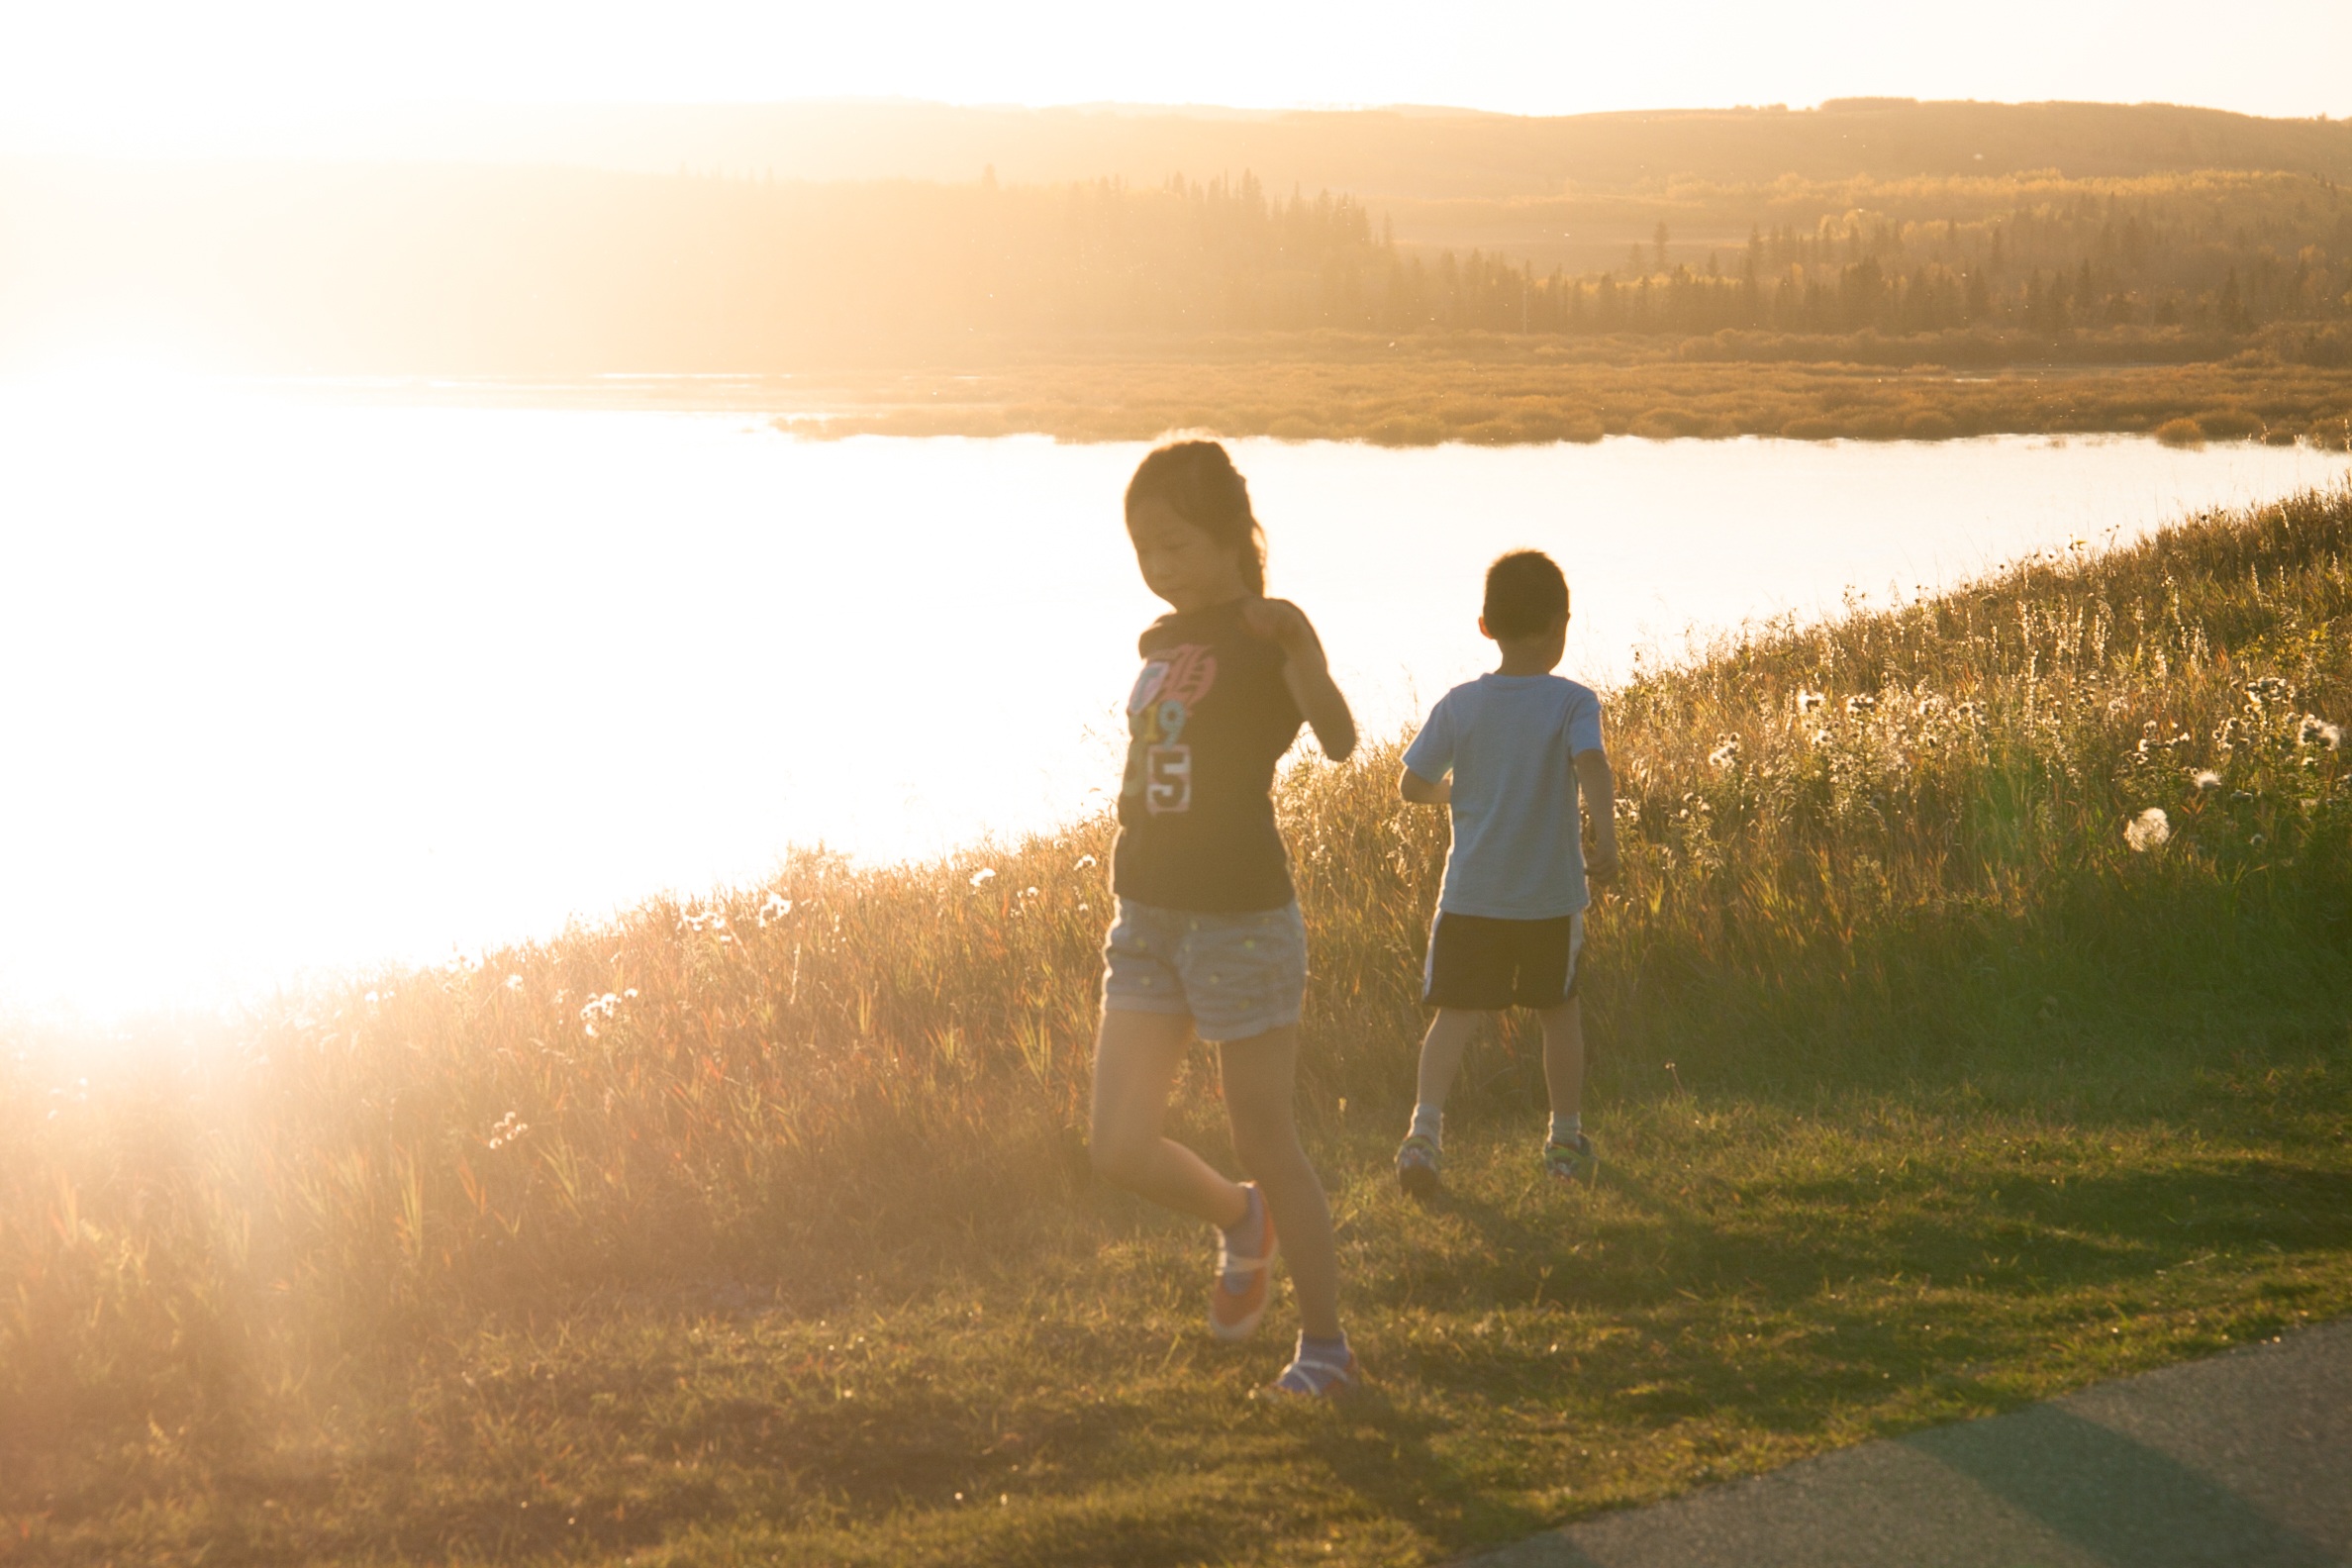
outline, walking, sunset, play, sunlight, morning, fall, dawn, golden, lakeside, kids, fun, happy, canada, atmospheric phenomenon